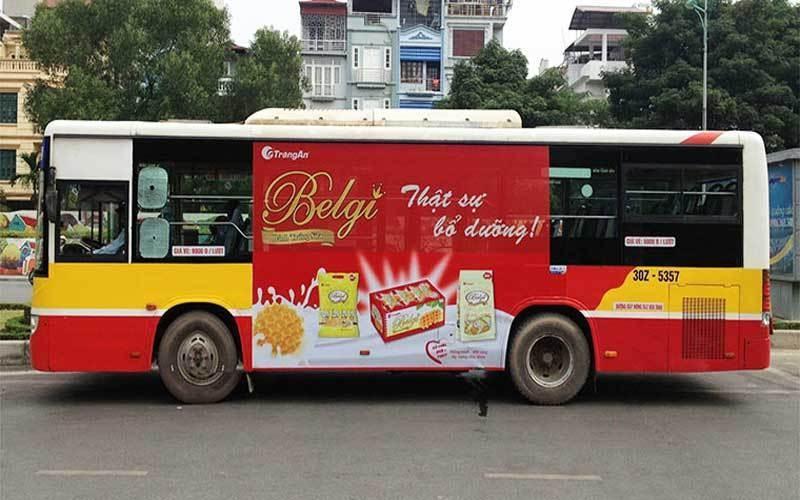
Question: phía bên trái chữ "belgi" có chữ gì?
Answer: không có chữ nào ở phía bên trái chữ "belgi"